Timothy Moloi

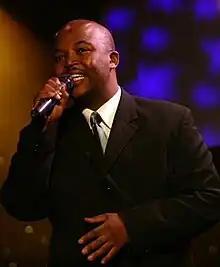

Timothy Moloi (born 15 August 1975) is a South African singer and recording artist.